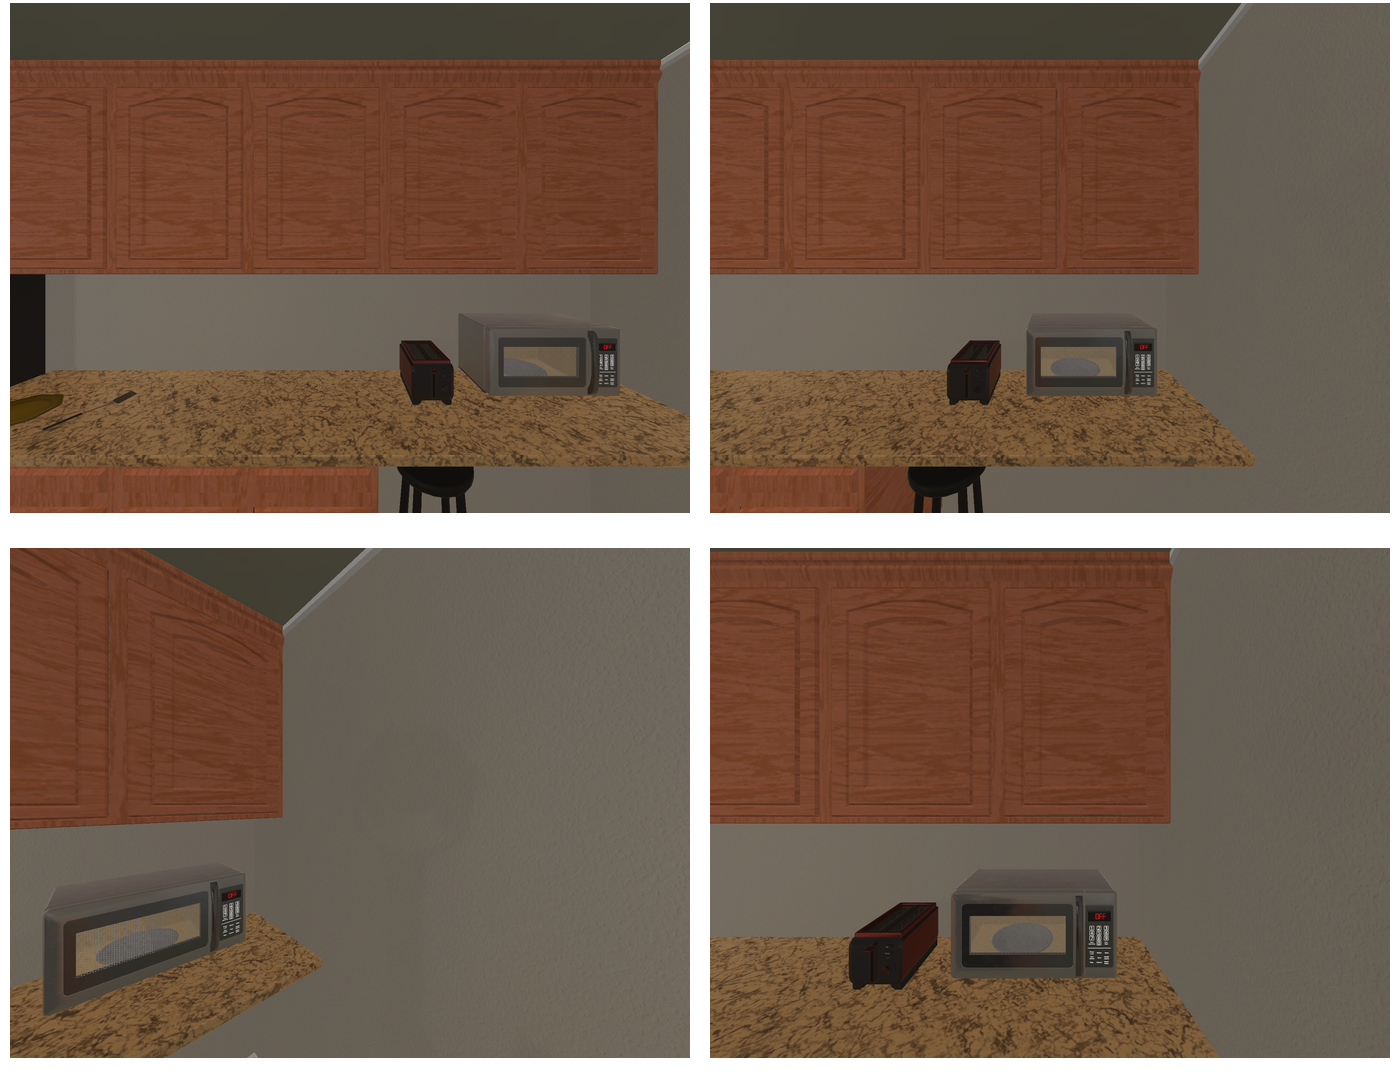Task instruction: Open the microwave oven.
Answer: {"task_instruction": "Open the microwave oven.", "nodes": ["handle", "microwave oven"], "edges": [{"functional_relationship": "openorclose", "object1": "handle", "object2": "microwave oven", "spatial_relations": ["in_front_of", "close"], "is_touching": true}], "action_type": "pull", "function_type": "open_close_control"}